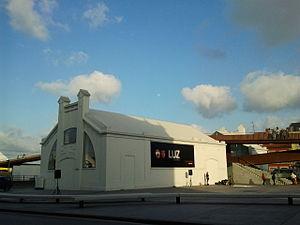
Le centre culturel international Oscar Niemeyer, conçu par l'architecte brésilien Oscar Niemeyer, est un centre culturel ouvert en mars 2011 à Avilés dans les Asturies en Espagne, qui intègre les diverses manifestations artistiques et culturelles: expositions, musique, théâtre et danse, le cinéma, la nourriture, des mots, de l'éducation… Le centre bâti sur un terrain jouxtant l'estuaire, s'inscrit dans le contexte urbain de La Villa del Adelantado.